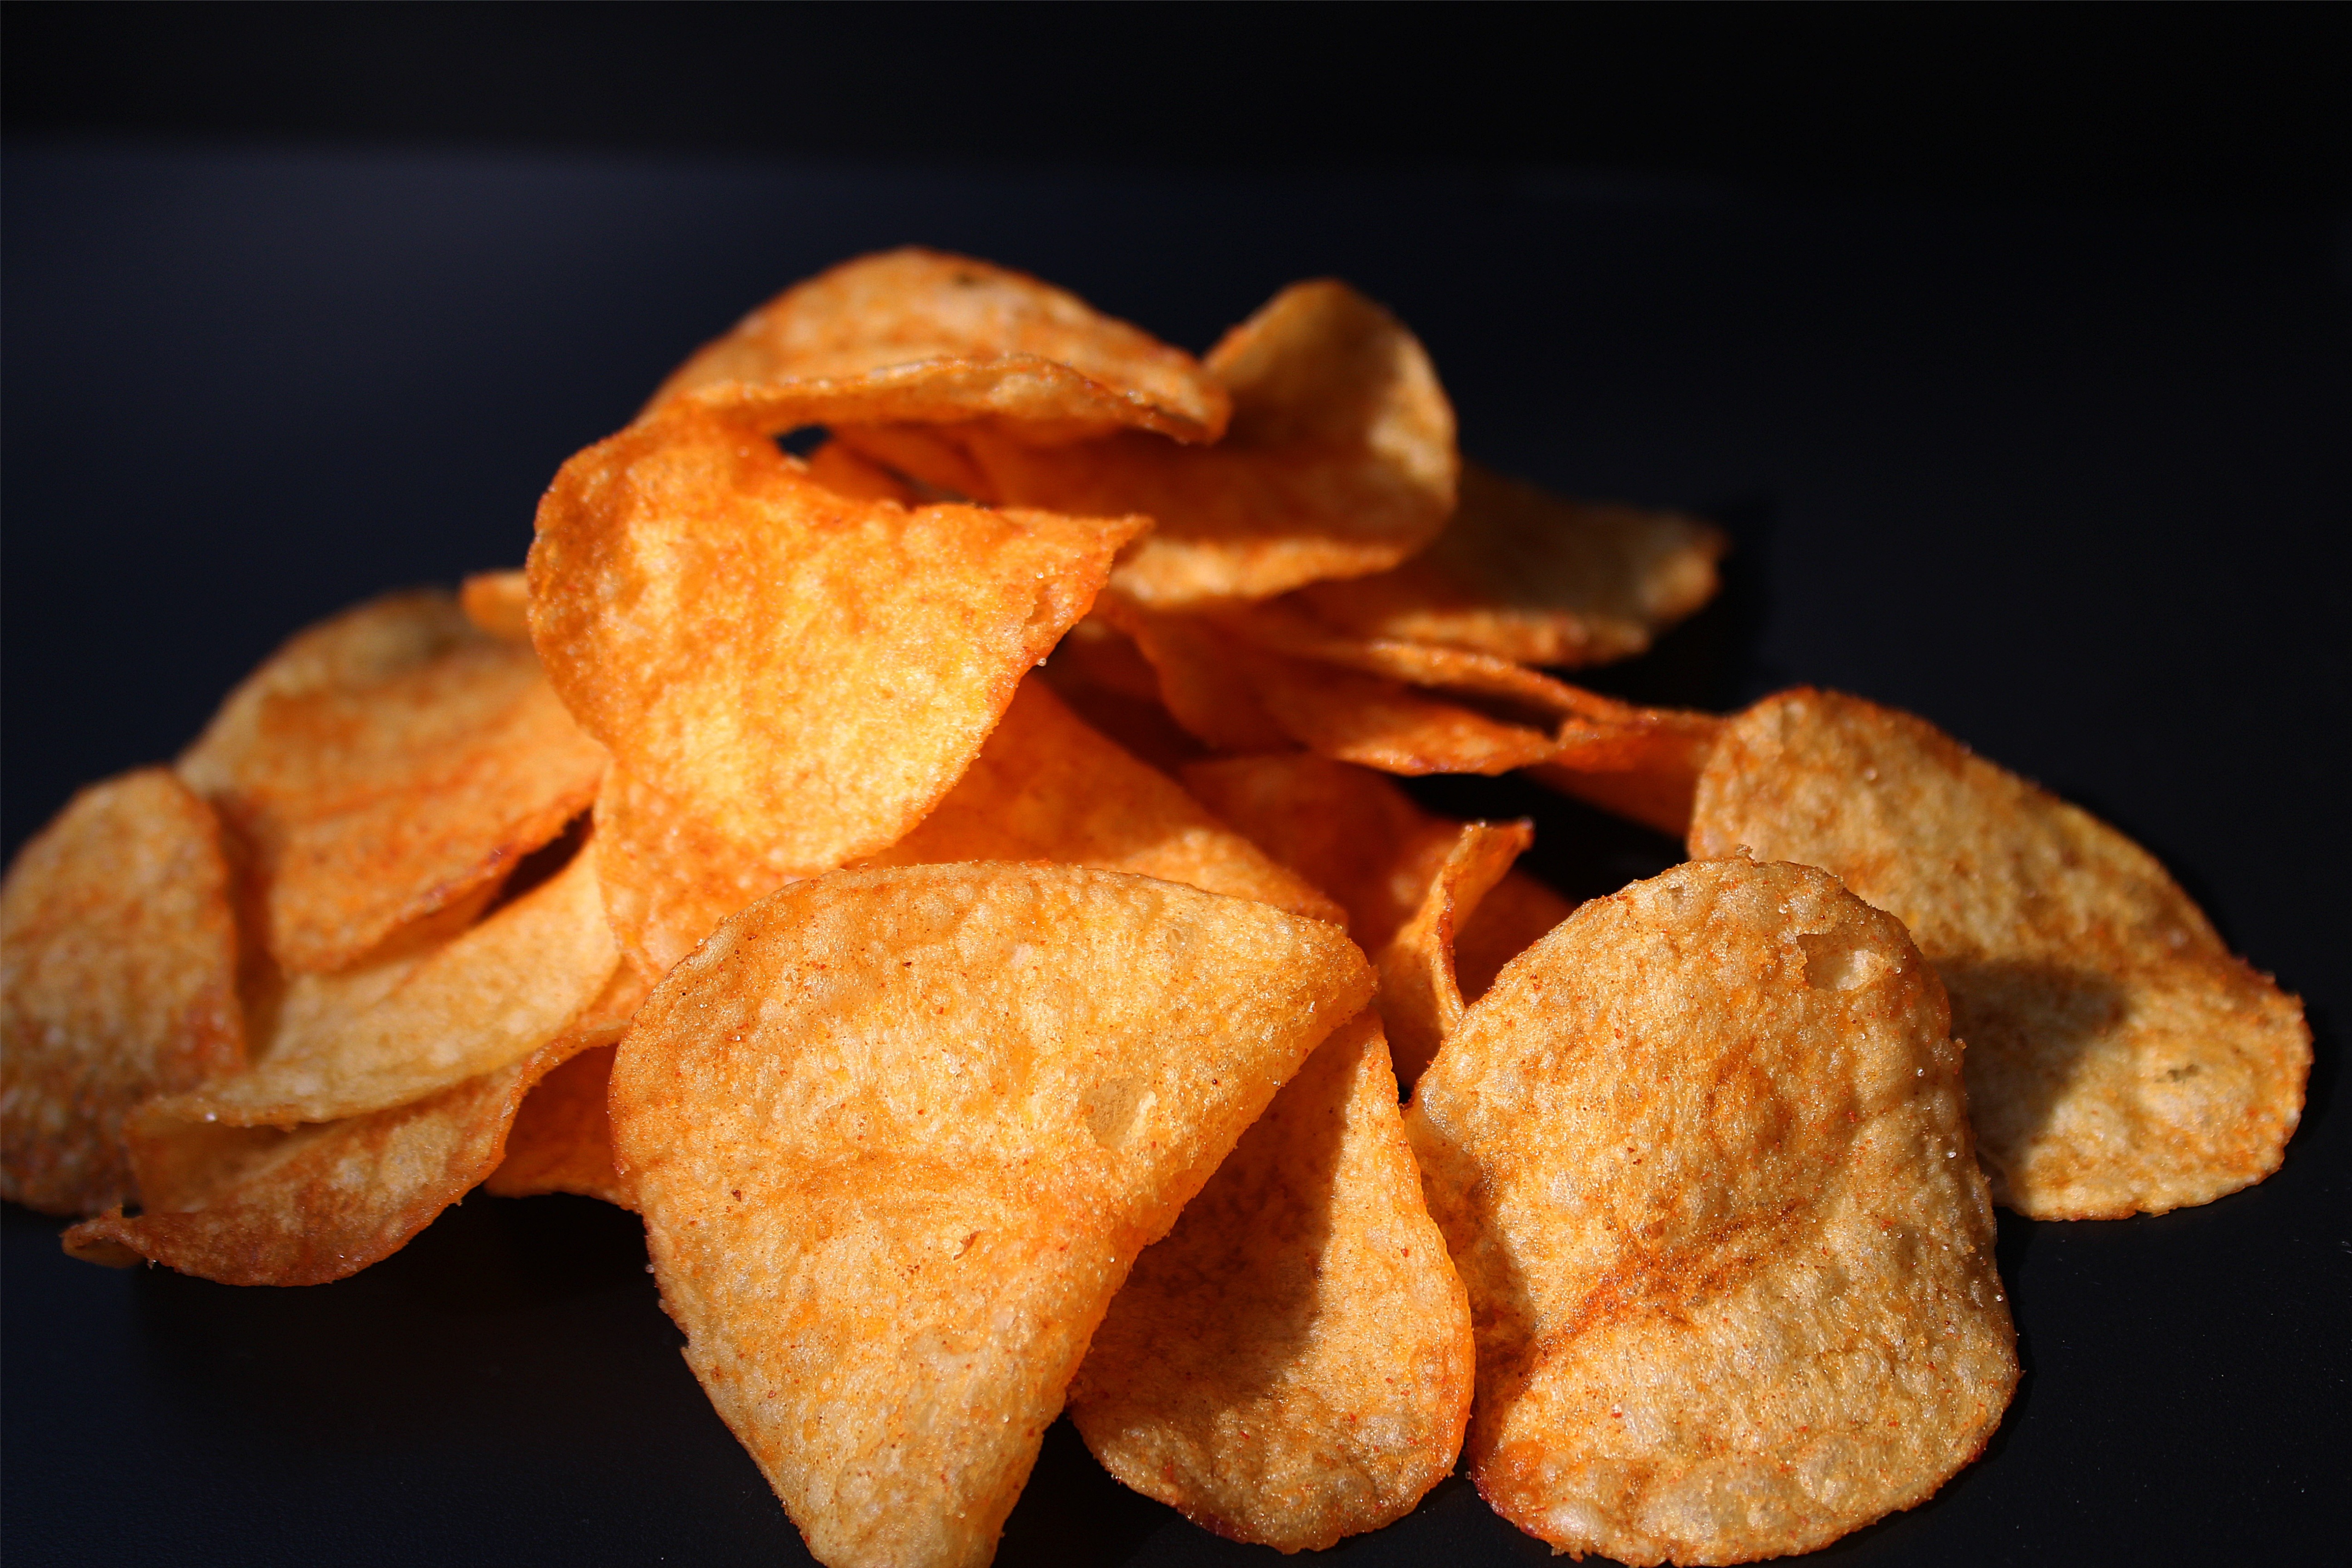
plant, dish, food, produce, dessert, cuisine, calories, fat, crispy, chips, baked goods, flowering plant, unhealthy, junk food, potato chips, salty snack, land plant, snack food, tortilla chip, potato chip, party pastries